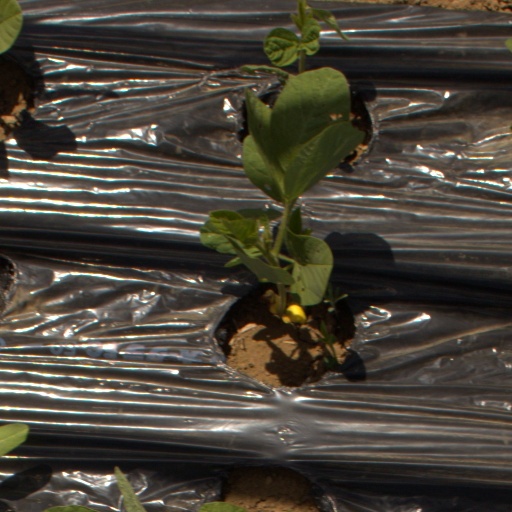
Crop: Jerusalem artichoke